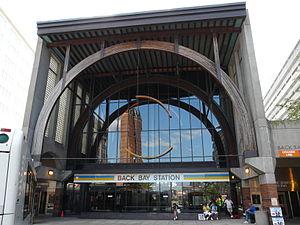
Back Bay est un quartier de Boston, dans le Massachusetts aux États-Unis, renommé pour ses rangées de maisons de pierre brune victoriennes. Il est considéré comme l'un des exemples les mieux conservés de l'aménagement urbain du XIXᵉ siècle aux États-Unis, ainsi que de nombreux bâtiments individuels ayant un intérêt architectural et culturel important comme la Bibliothèque publique de Boston. C'est aussi une destination commerciale de Boston et s'y trouve aussi certains des plus hauts immeubles de bureaux de Boston, tel le Hynes Convention Center, et de nombreux grands hôtels.
Bay Village est un quartier de Boston, dans le Massachusetts, au nord-est des États-Unis. Anciennement appelé South Cove cette minuscule enclave qui comptait 1 312 habitants en 2010 vivant dans 837 maisons est un ancien hameau côtier où habitaient les artisans qui ont érigé les grandes demeures de Beacon Hill. Les remblais successifs, effectuées sur le pourtour du noyau initial de Boston, ont considérablement éloigné la mer du hameau qui s'est retrouvé au milieu de la ville. Il est connu pour ses maisons anciennes en briques.
La gare de Back Bay est une gare ferroviaire des États-Unis située dans le quartier de Back Bay à Boston dans l'État du Massachusetts.